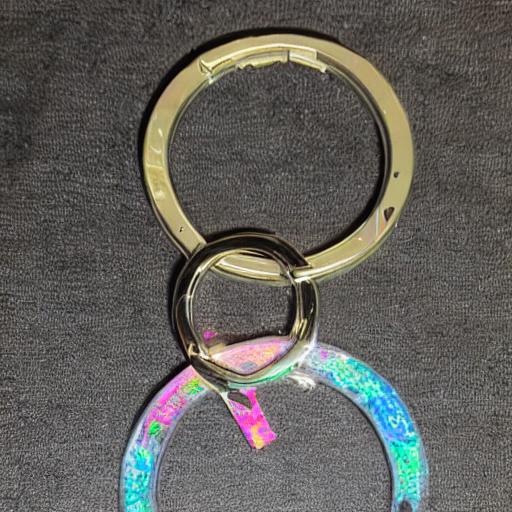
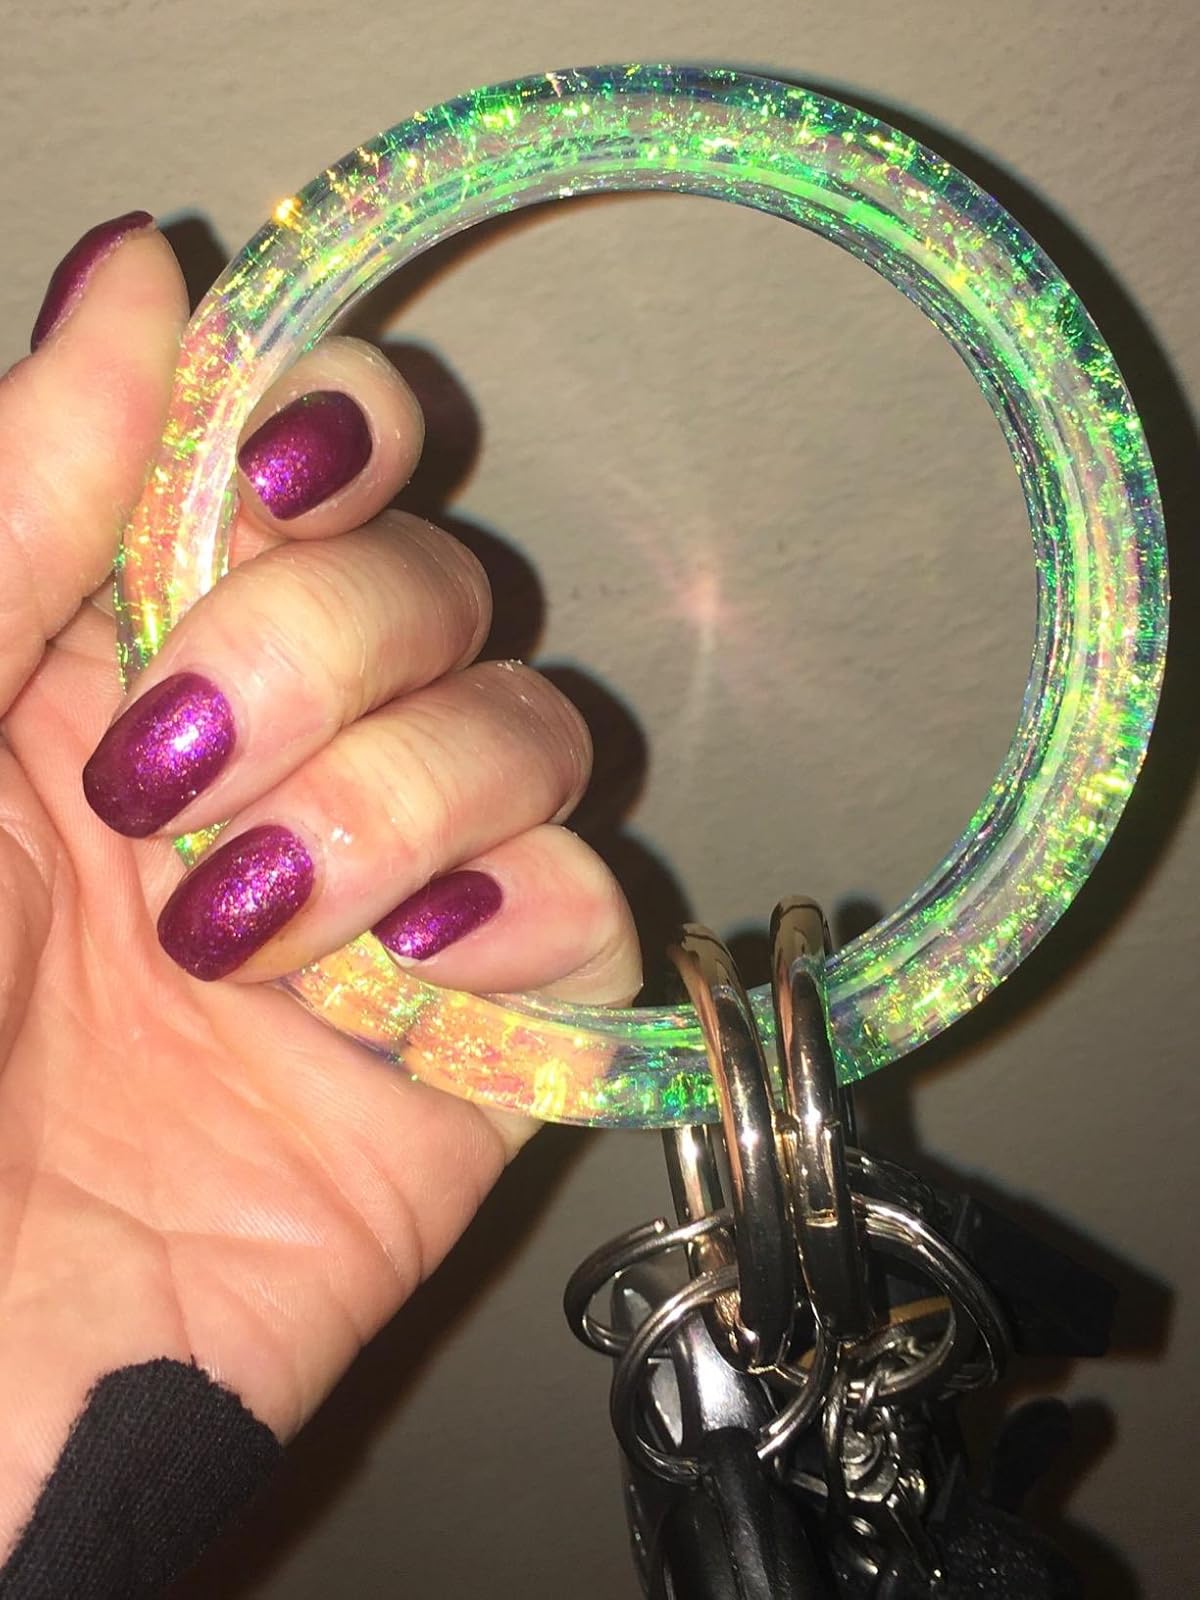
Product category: accessories_keychain
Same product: no